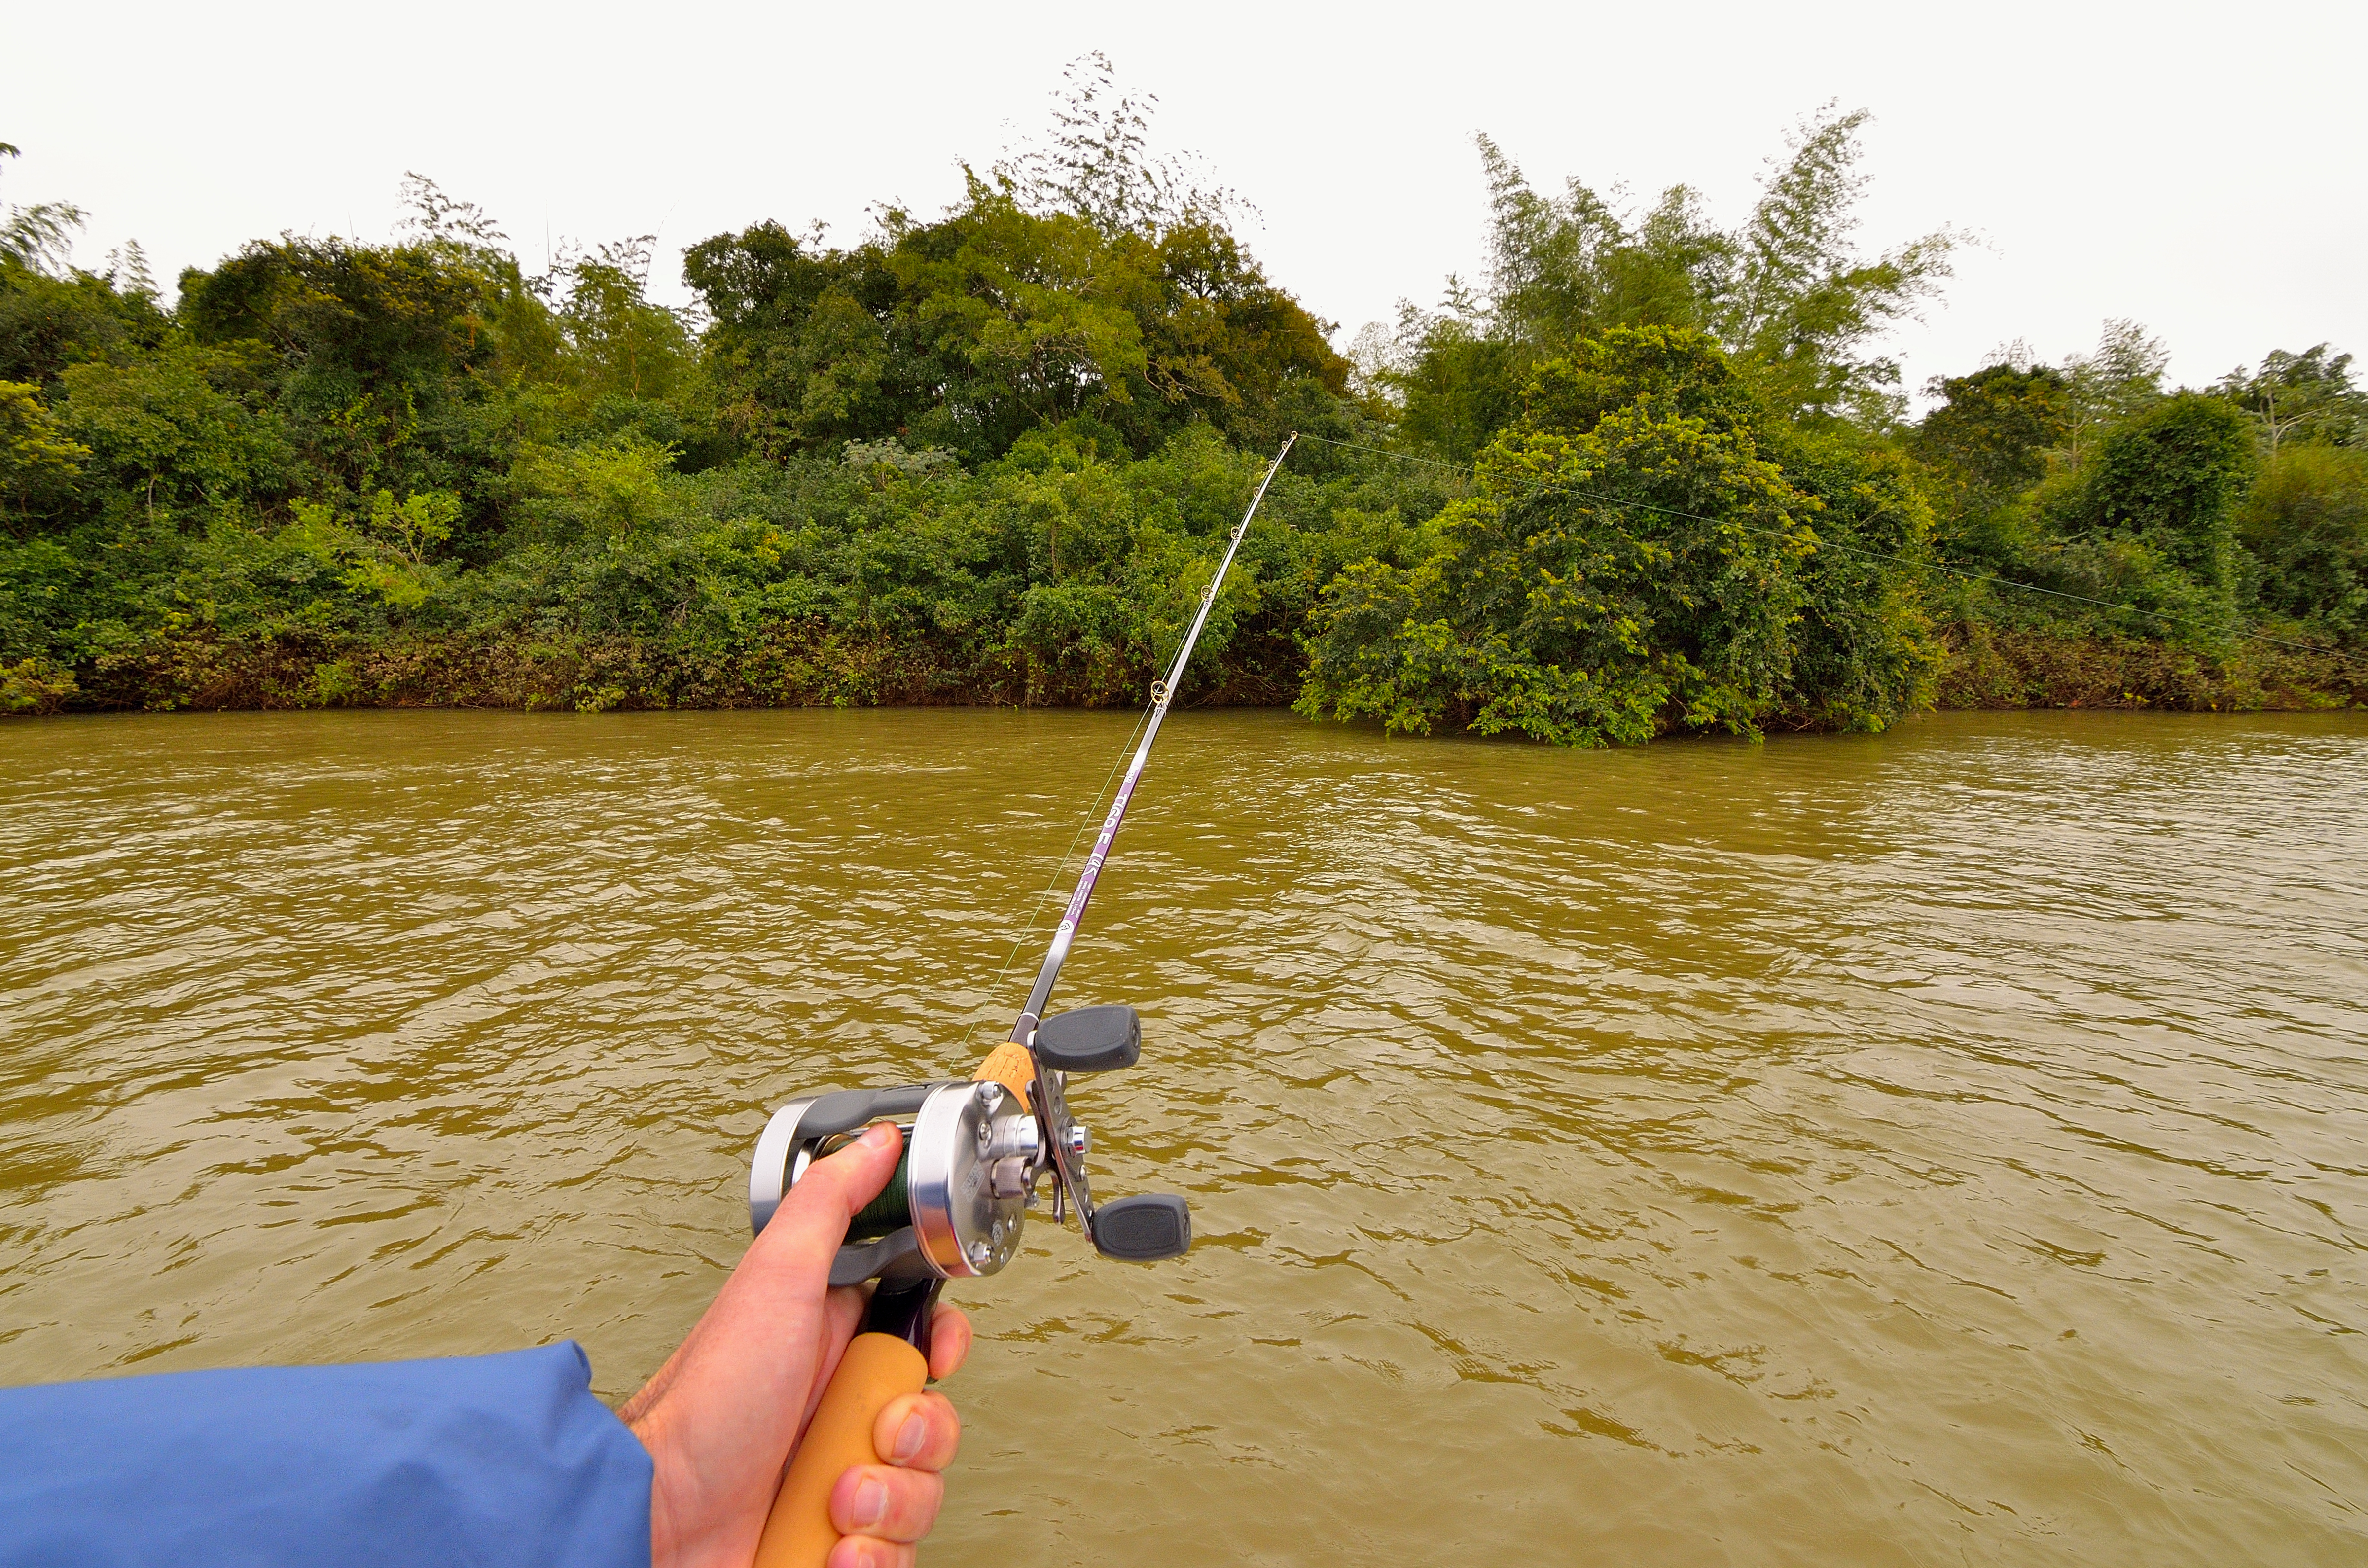
boat, river, recreation, paddle, vehicle, fishing, fish, kayak, sports equipment, boating, rio, ituzaingo, corrientes, parana, itu, pesca, canoeing, outdoor recreation, watercraft rowing, recreational fishing